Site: brandenburg
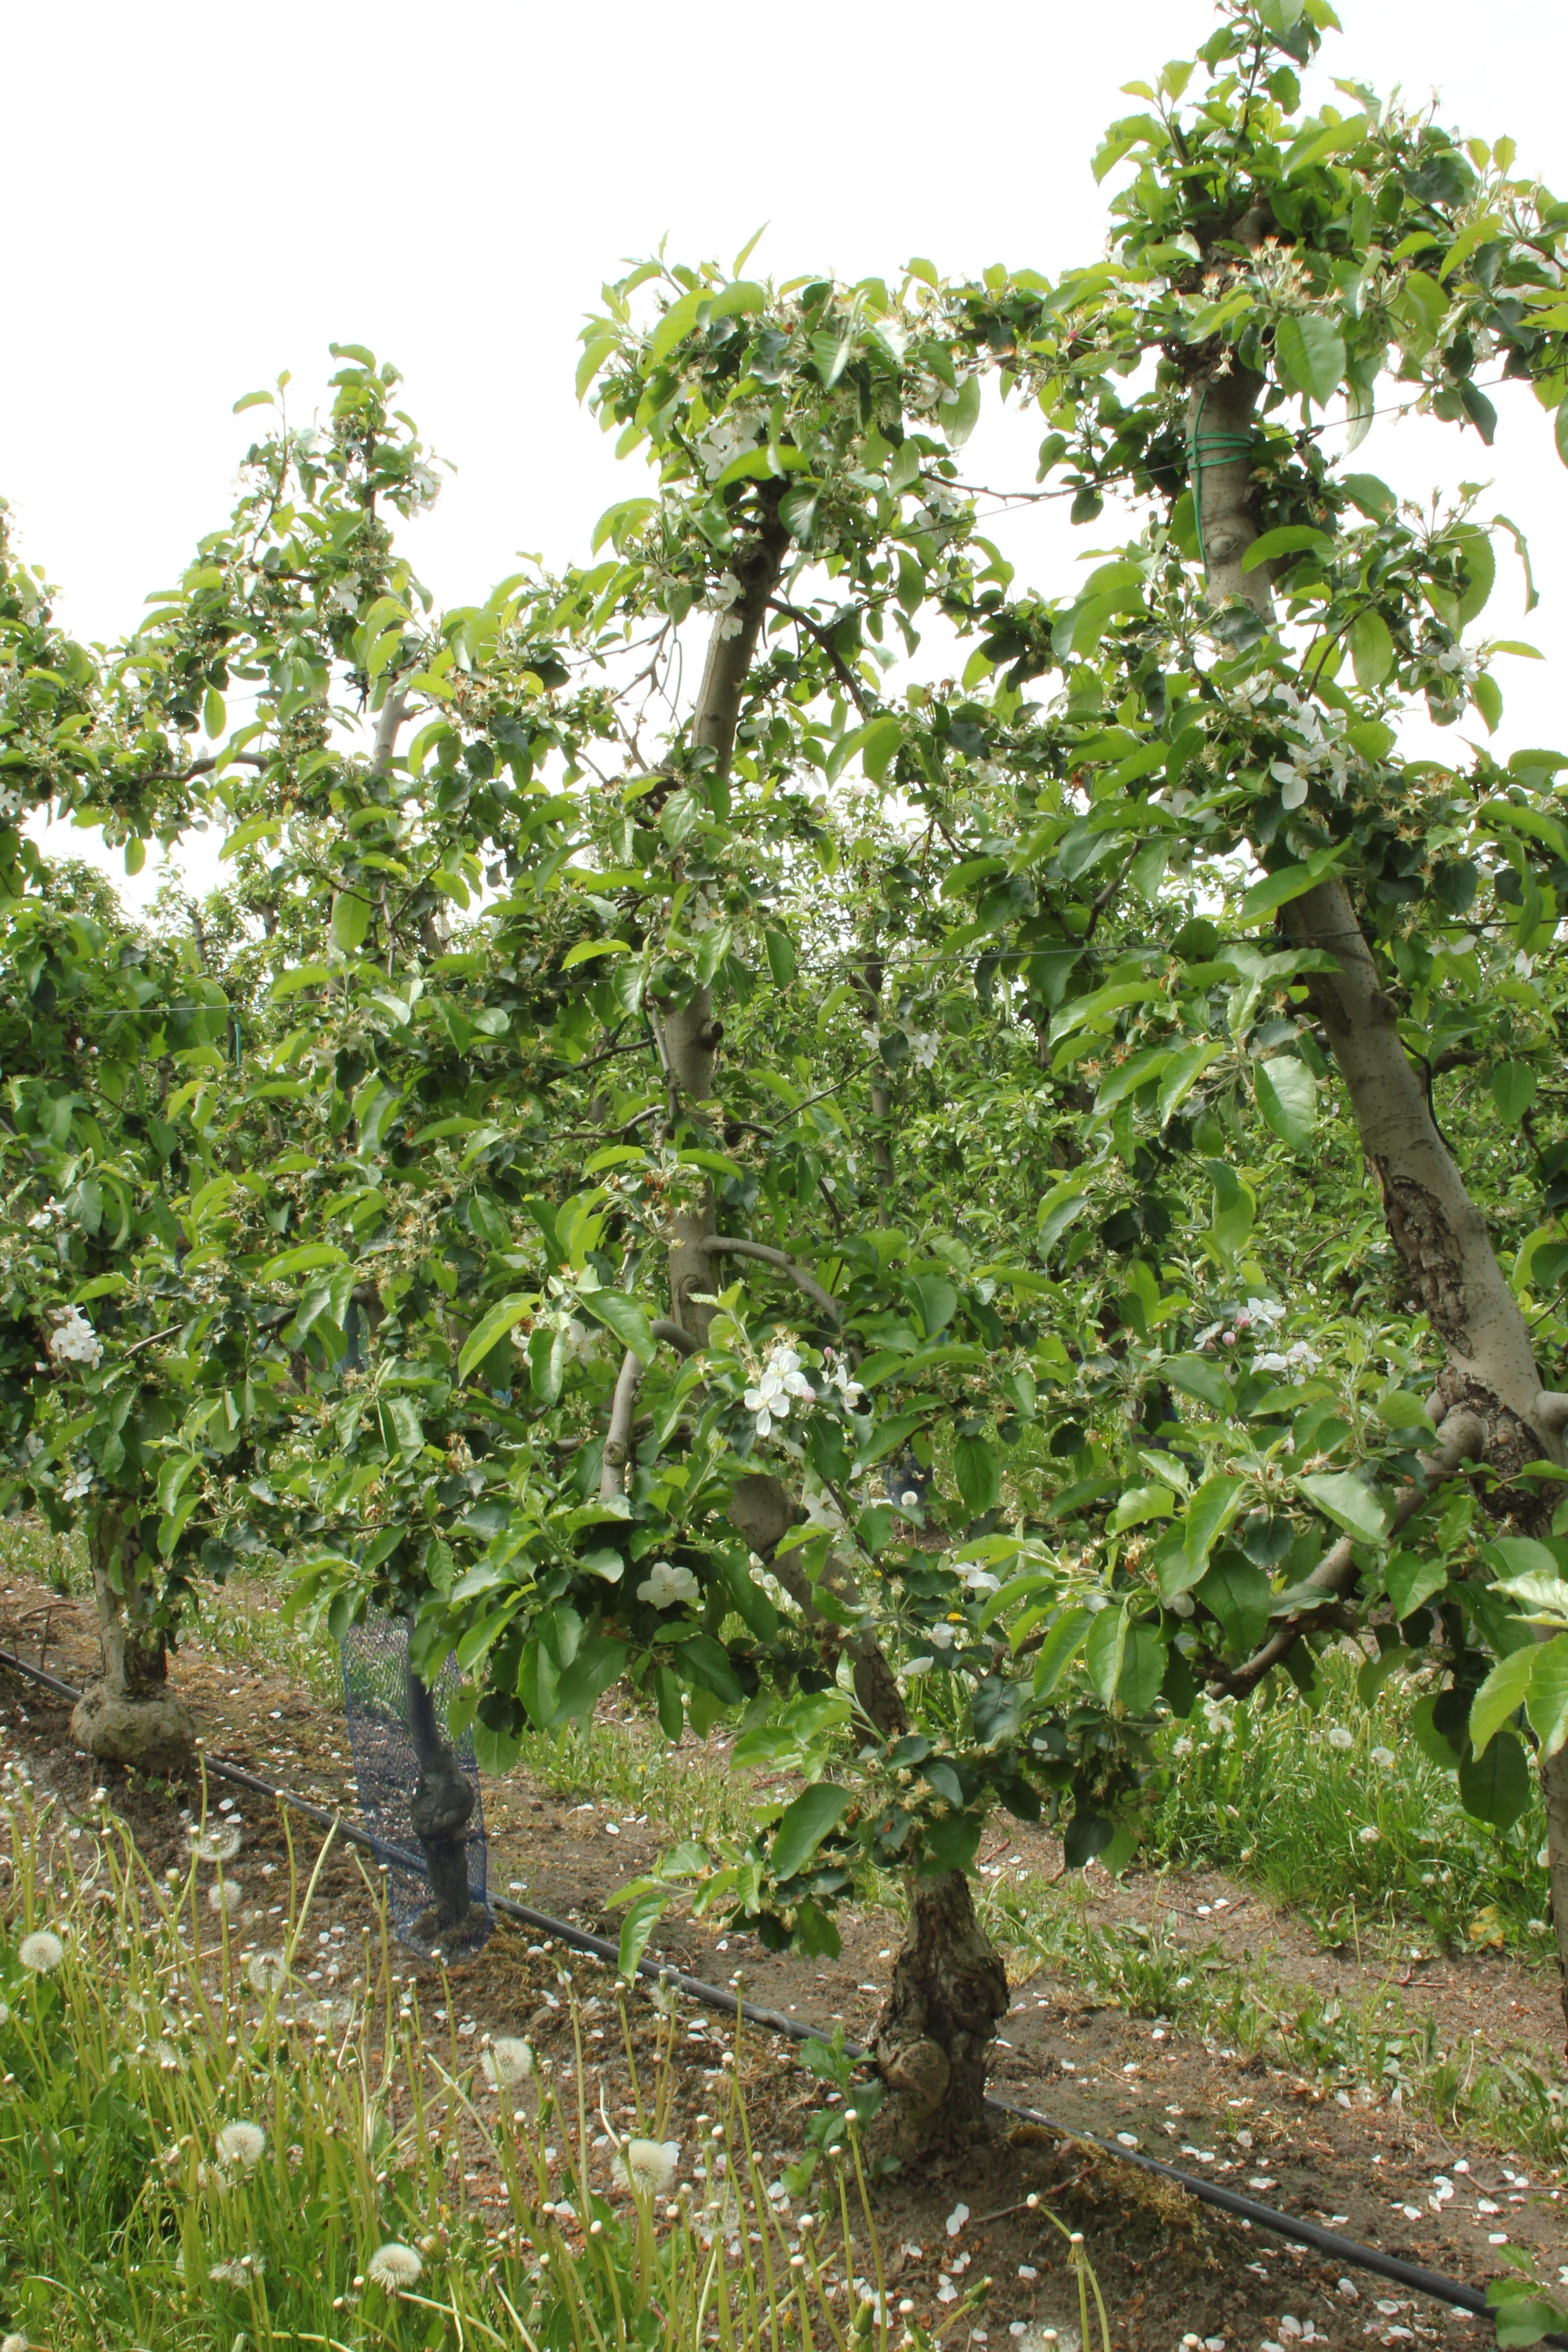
Growth stage (BBCH 67): Flowering